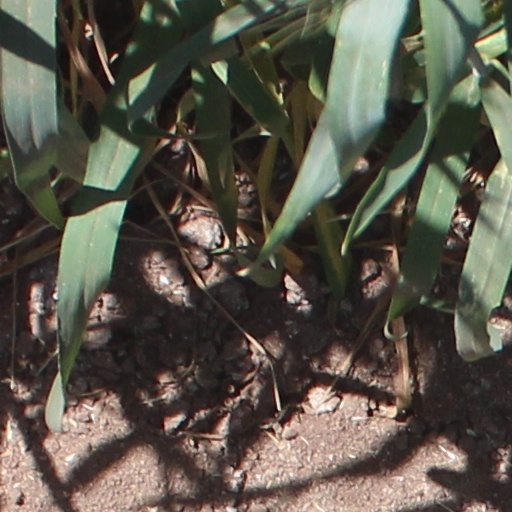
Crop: wheat